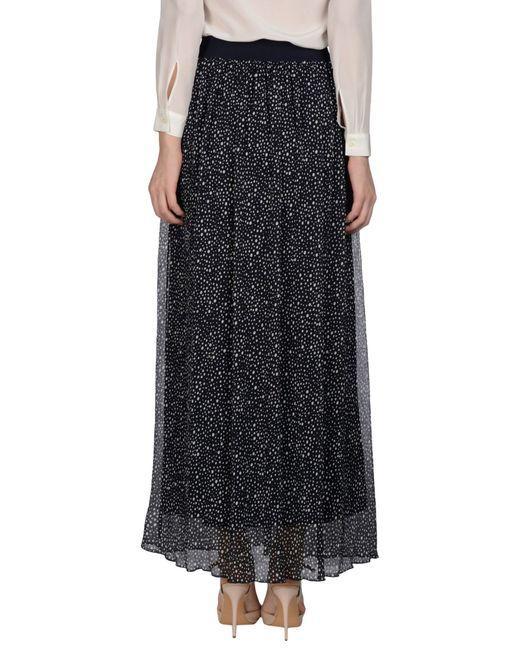
Langer schwarzer Schiffonrock mit weißen Punkten, formelle Kleidung